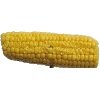
Label: corn